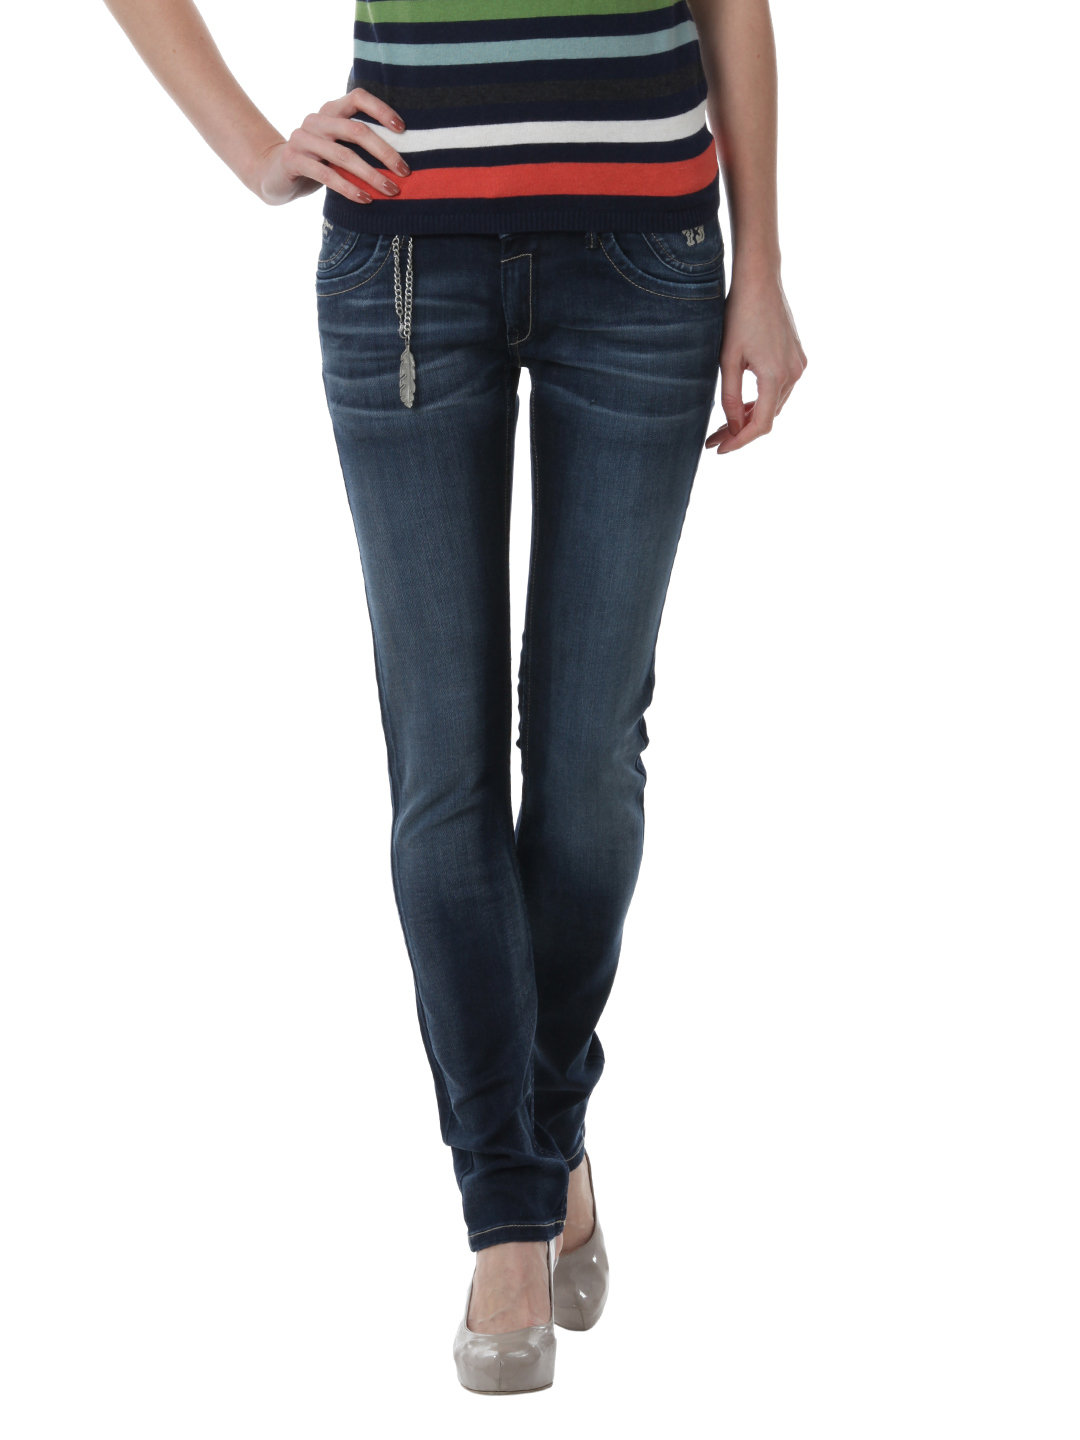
Pepe Jeans Women Blue Jeans
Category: Apparel / Bottomwear / Jeans
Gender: Women
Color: Blue
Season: Summer 2012
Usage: Casual